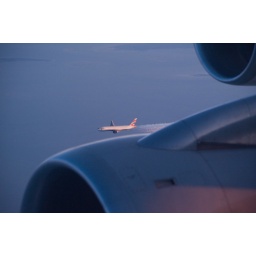
The Qantas Boeing 747 I am flying in overtakes a BA Boeing 777 as we cross the English Channel.